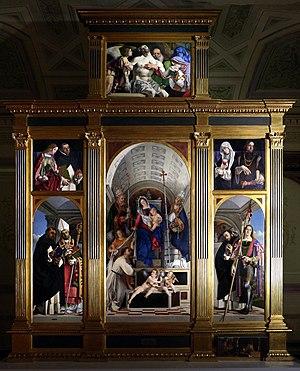
Lorenzo Lotto, né à Venise en 1480 et mort à Lorette en 1556, est un peintre vénitien du XVIᵉ siècle, contemporain de Titien, qui a été actif entre la Vénétie, Bergame et les Marches.
Les Marches sont une région d'Italie centrale dont le siège se situe dans la Ville portuaire d'Ancône, et qui compte 1,528 210 millions d'habitants sur 9 401,38 km² au 30 avril 2018.